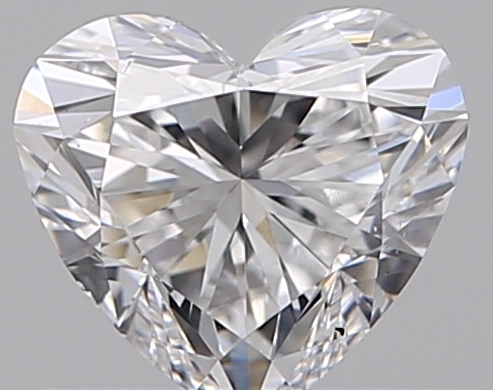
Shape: heart
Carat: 0.5
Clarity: VS2
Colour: D
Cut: EX
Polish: EX
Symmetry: VG
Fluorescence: N
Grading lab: GIA
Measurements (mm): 4.88 x 5.37 x 3.19